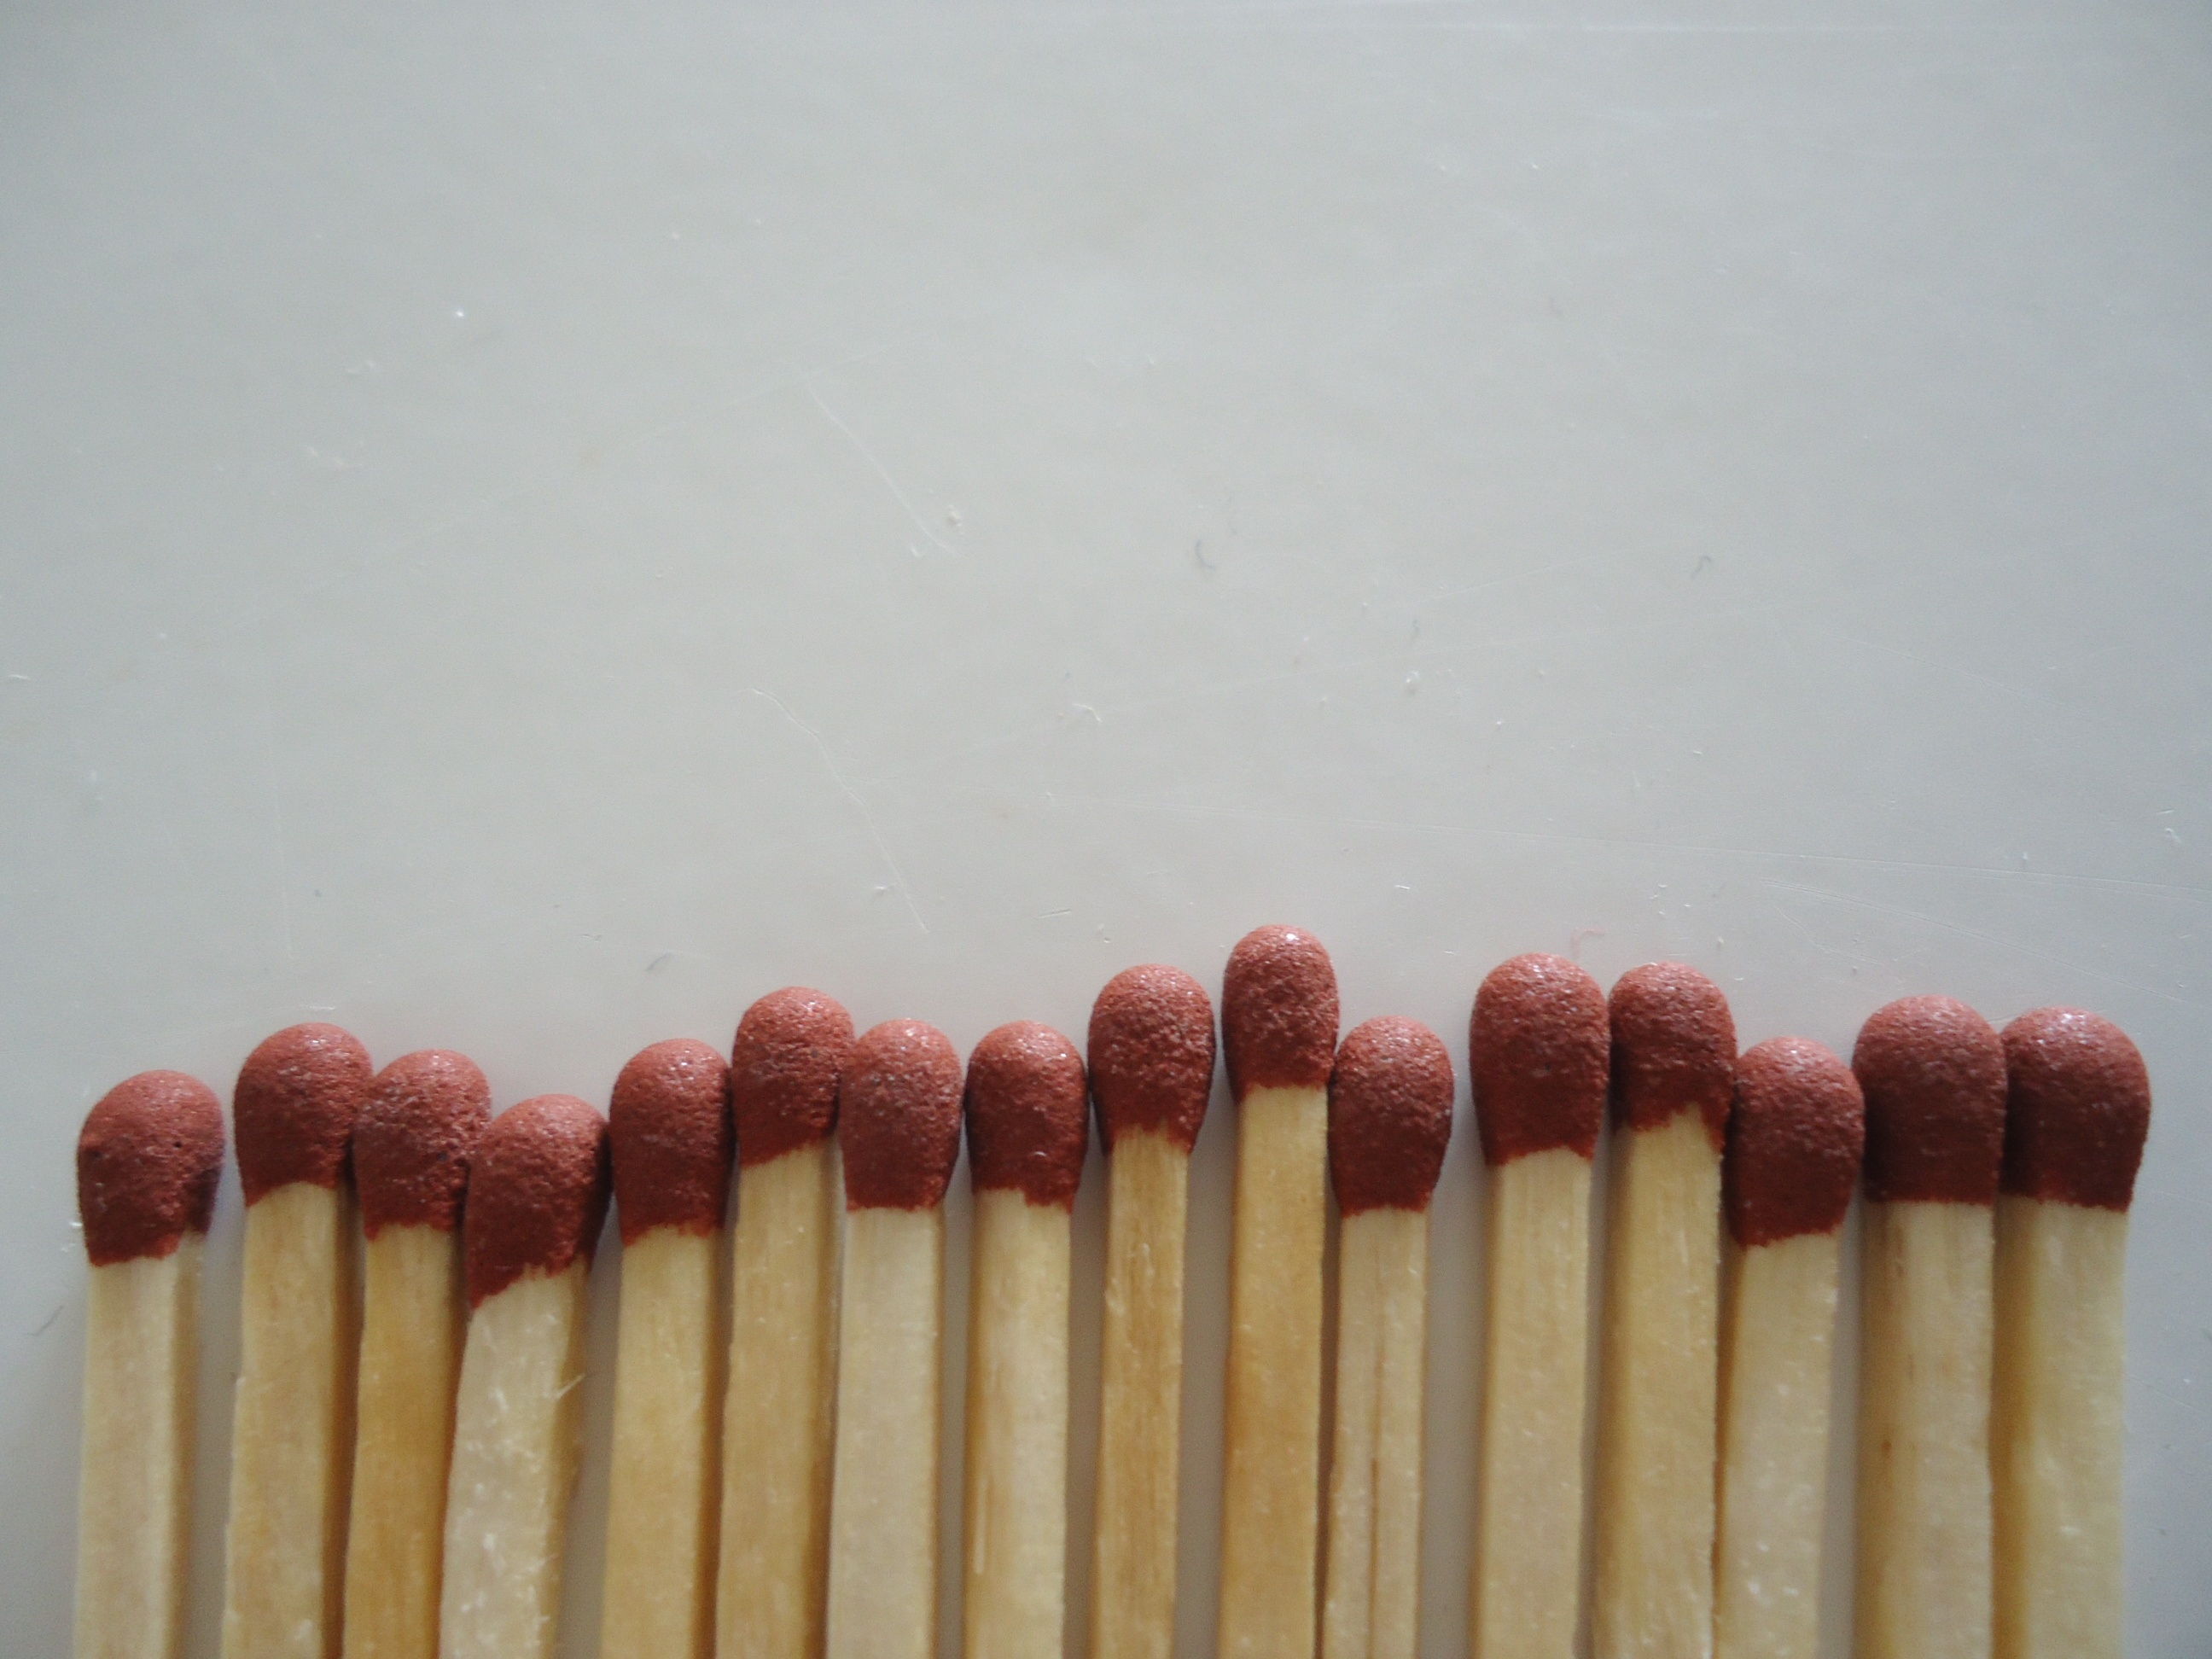
product, safety, match, matchstick, phosphorus, phosphor, fusee